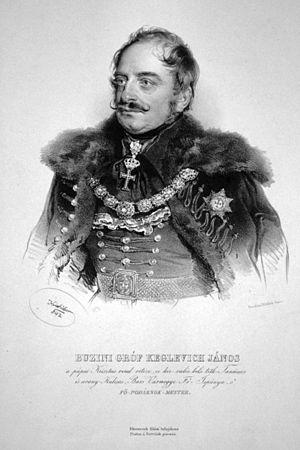
Keglević de Buzin est le patronyme d'une ancienne famille de la noblesse croate et hongroise originaire de Knin. Elle donna au royaume de Hongrie de nombreux hommes politiques et officiers distingués.